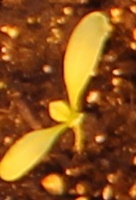
Label: Sugar beet